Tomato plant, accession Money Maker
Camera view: vertical (180 deg); turntable rotation: 180 degrees
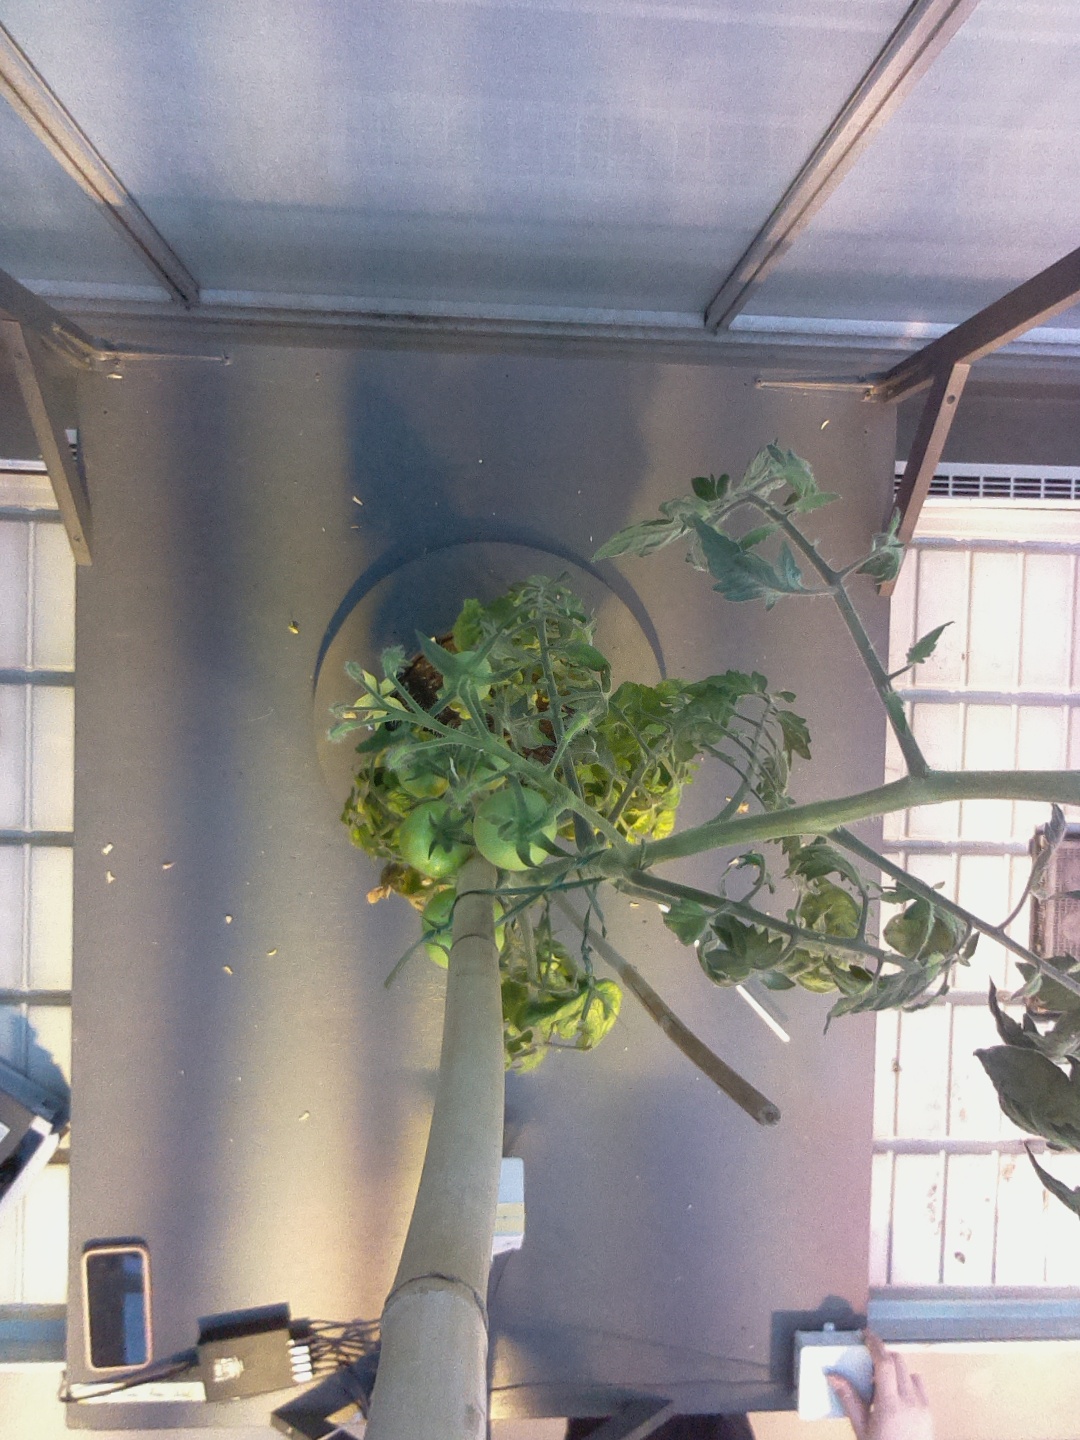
BBCH growth stage 76: 60%-70% of final fruit size